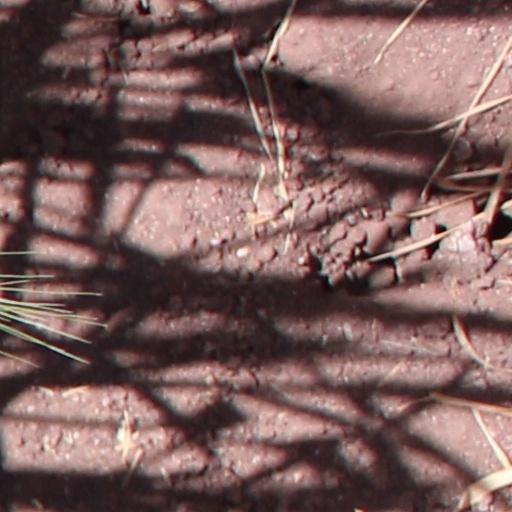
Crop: wheat